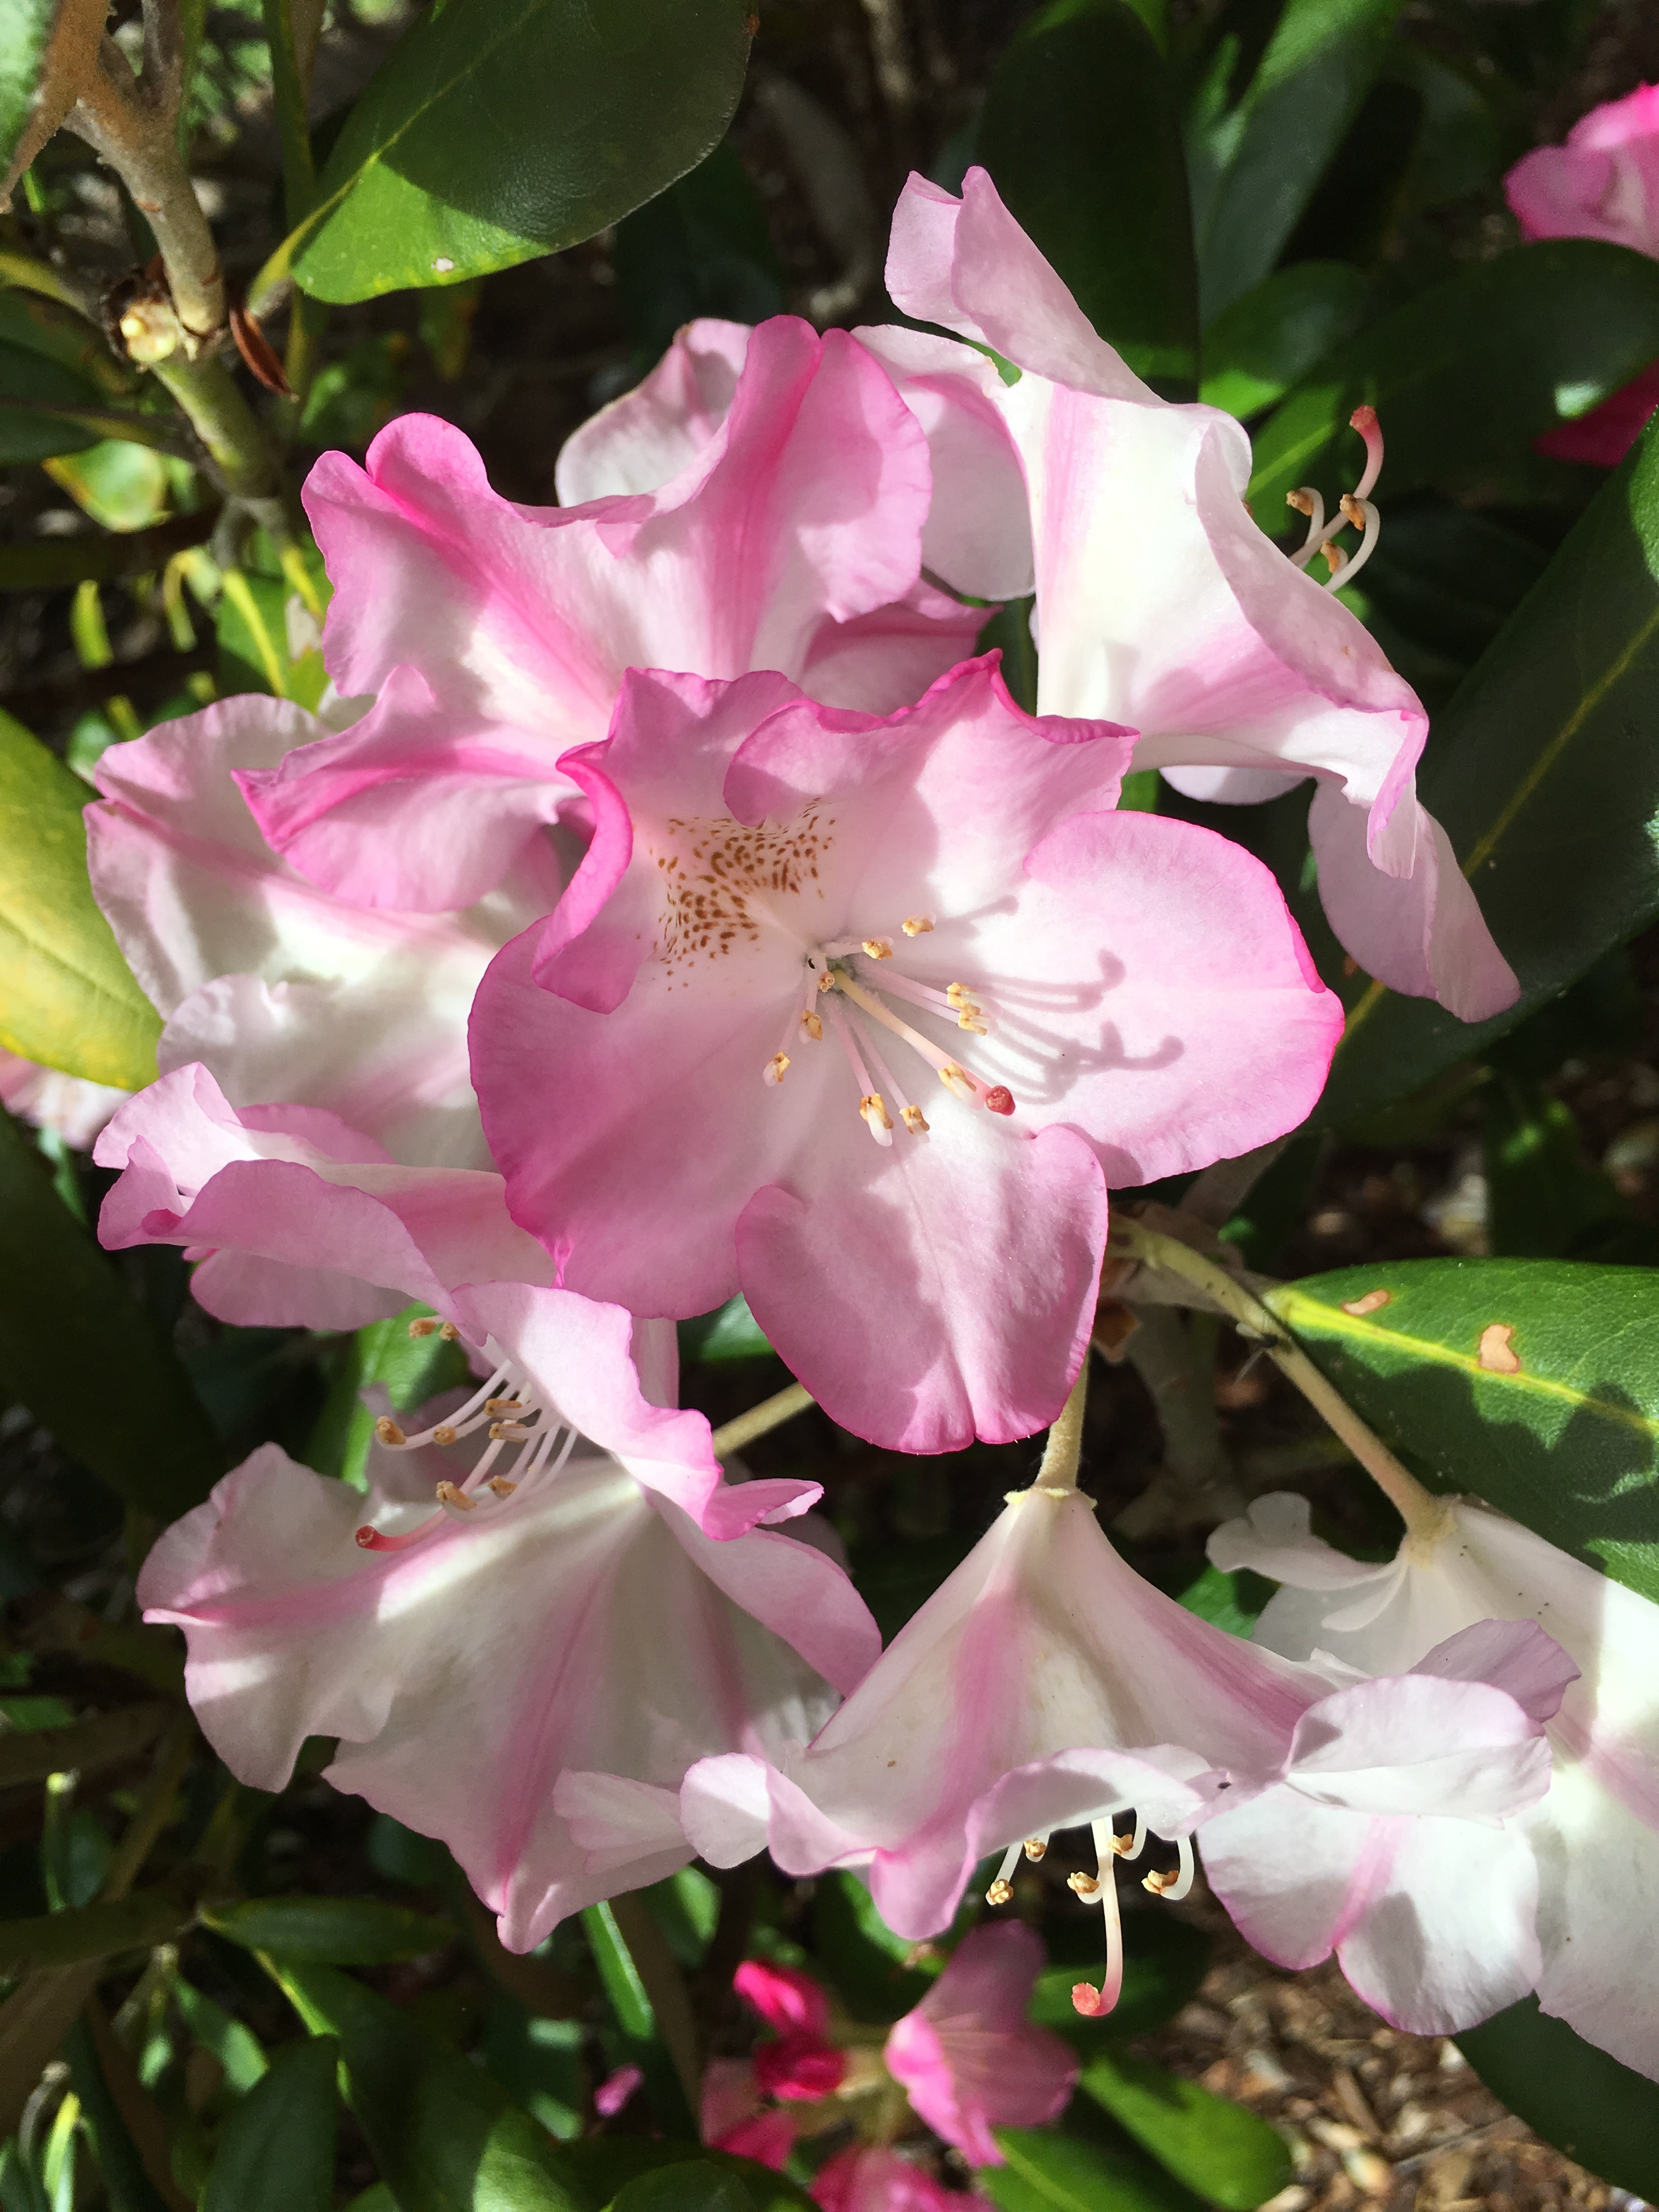
blossom, plant, flower, petal, bloom, botany, flora, white flower, shrub, rhododendron, azalea, pink flower, flowering plant, delicate flower, woody plant, land plant